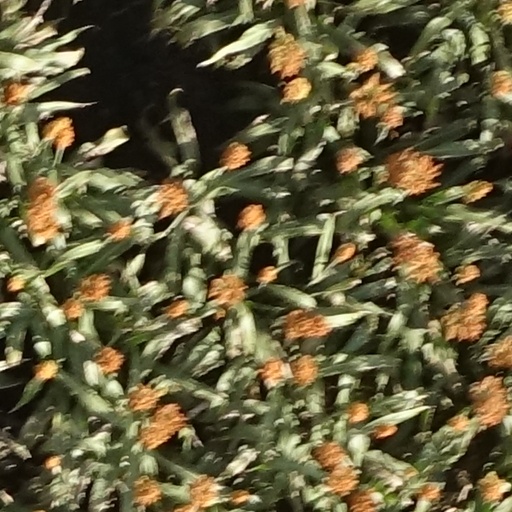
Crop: sorghum